Ronald Stade

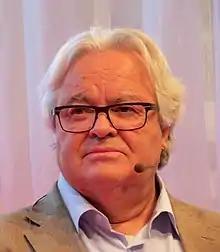
Ronald Stade

Ronald Stade (born Berlin, Germany, 1953) is a Swedish anthropologist. He is best known for his writings on cosmopolitanism and moral issues. His fieldwork in Guam resulted in a book-length ethnography called "Pacific Passages: World Culture and Local Politics in Guam" (1998). His fieldwork in the Middle East is ongoing.